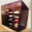
Label: wardrobe